Order of the Croatian Cross

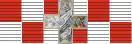
Ribbon of the Order of the Croatian Cross

Order of the Croatian Cross is the 15th important medal given by Republic of Croatia. The order was founded on April 1, 1995.